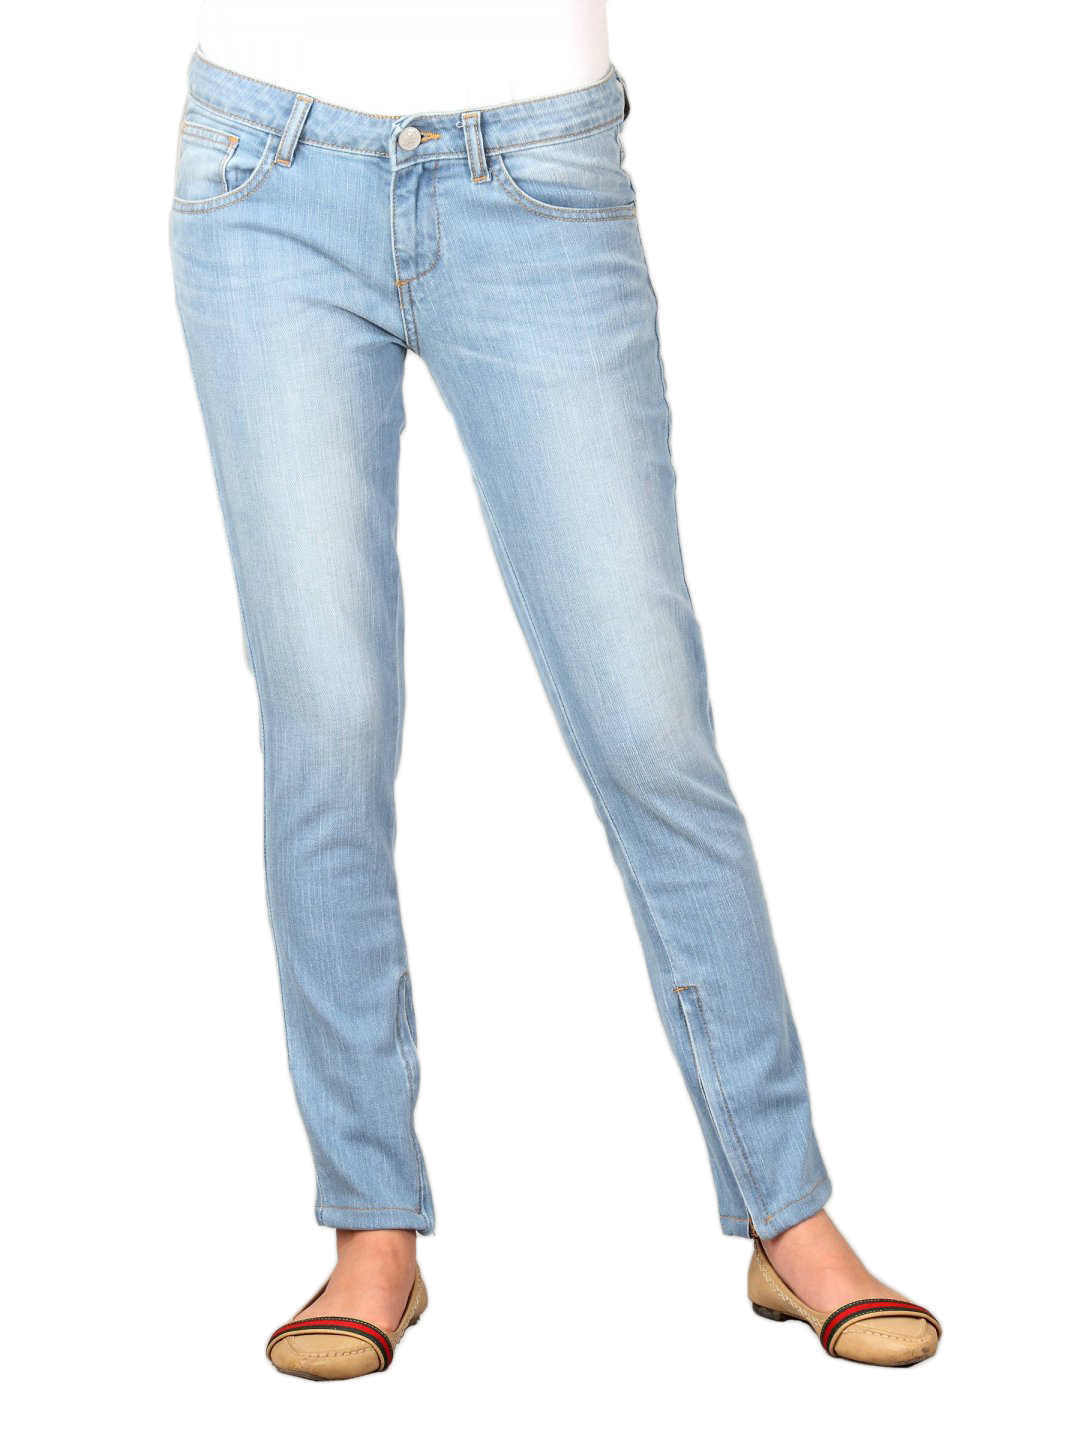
Jealous 21 Women Supper Skinny Zipped Blue Jeans
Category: Apparel / Bottomwear / Jeans
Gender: Women
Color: Blue
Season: Fall 2011
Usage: Casual